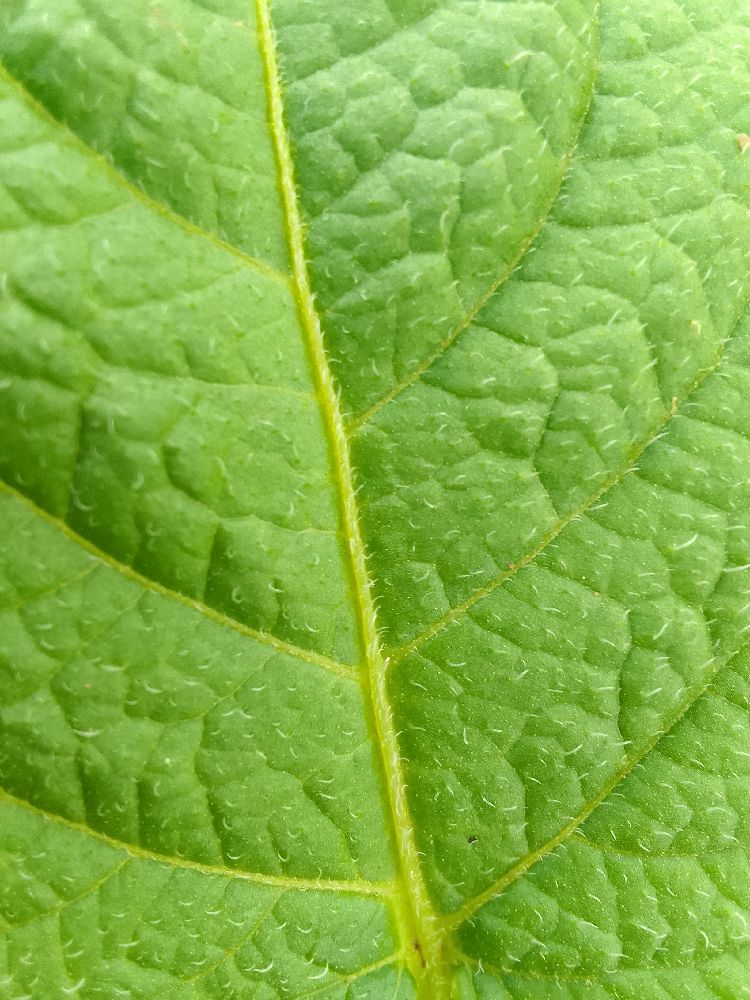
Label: Healthy